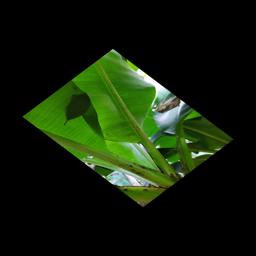
Label: JAHAJI STEM